Jos van der Lans

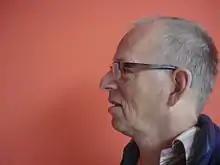

Josephus Johannes Maria (Jos) van der Lans (born 2 April 1954, in Breda) is a cultural psychologist, journalist and writer. Between 1999 and 2007 he was member of the Dutch Senate for GreenLeft